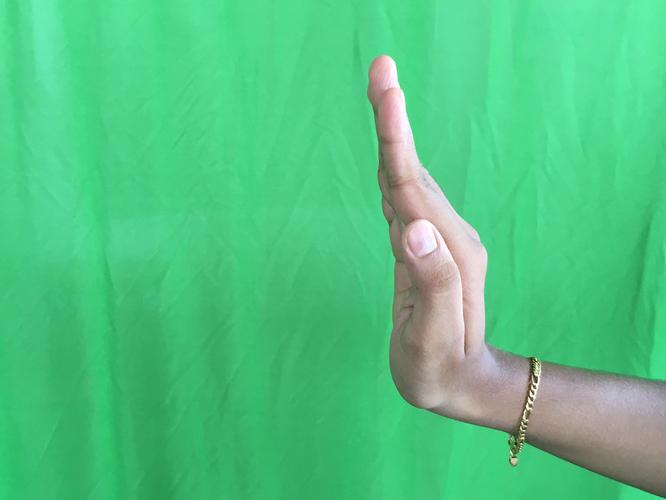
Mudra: Sarpasirsha
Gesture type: single_hand